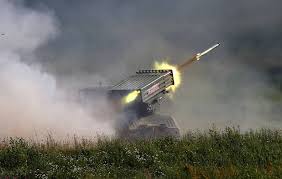
Label: Tornado